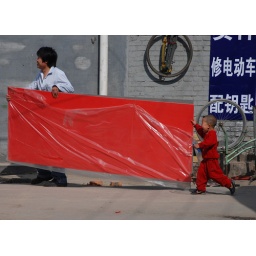
A little boy help a man carry plastic plates through a Hutong in Beijing.